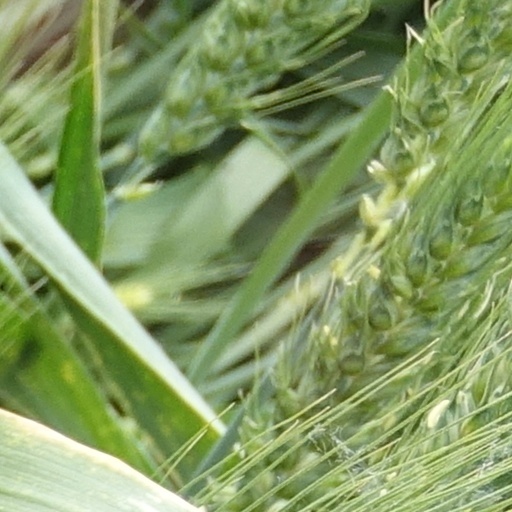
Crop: wheat